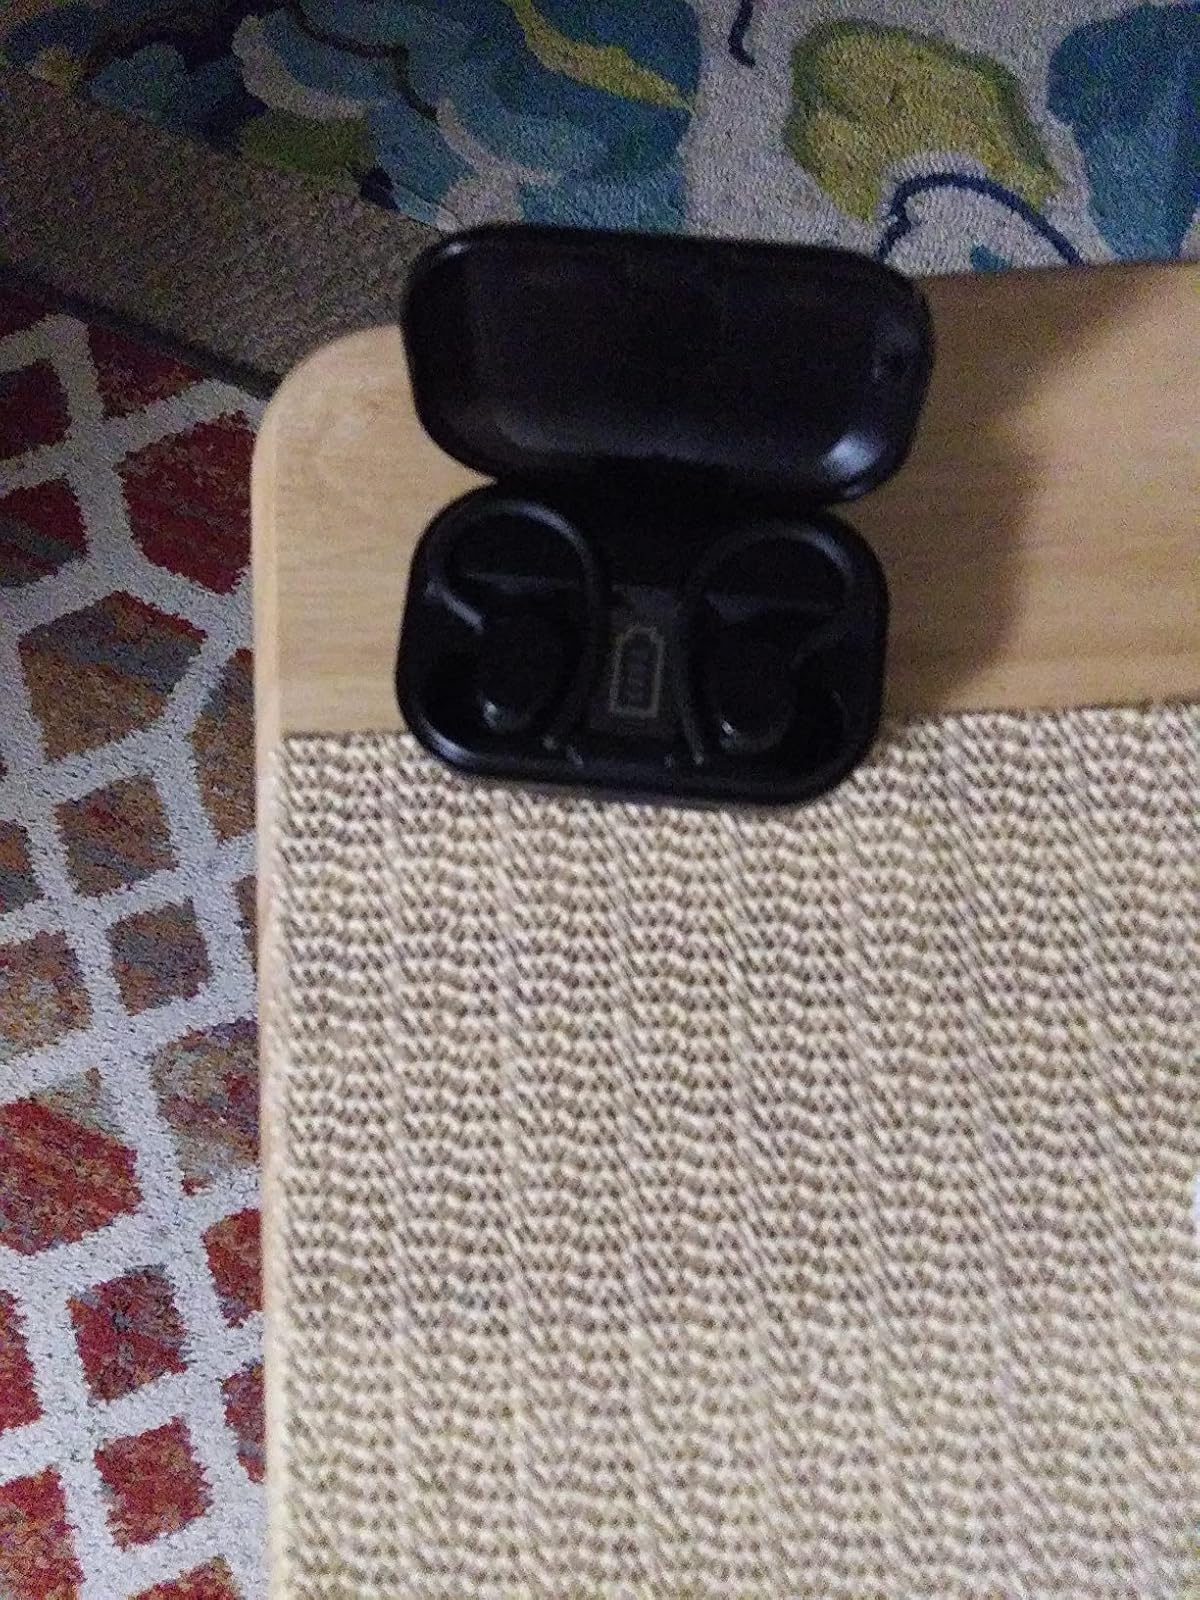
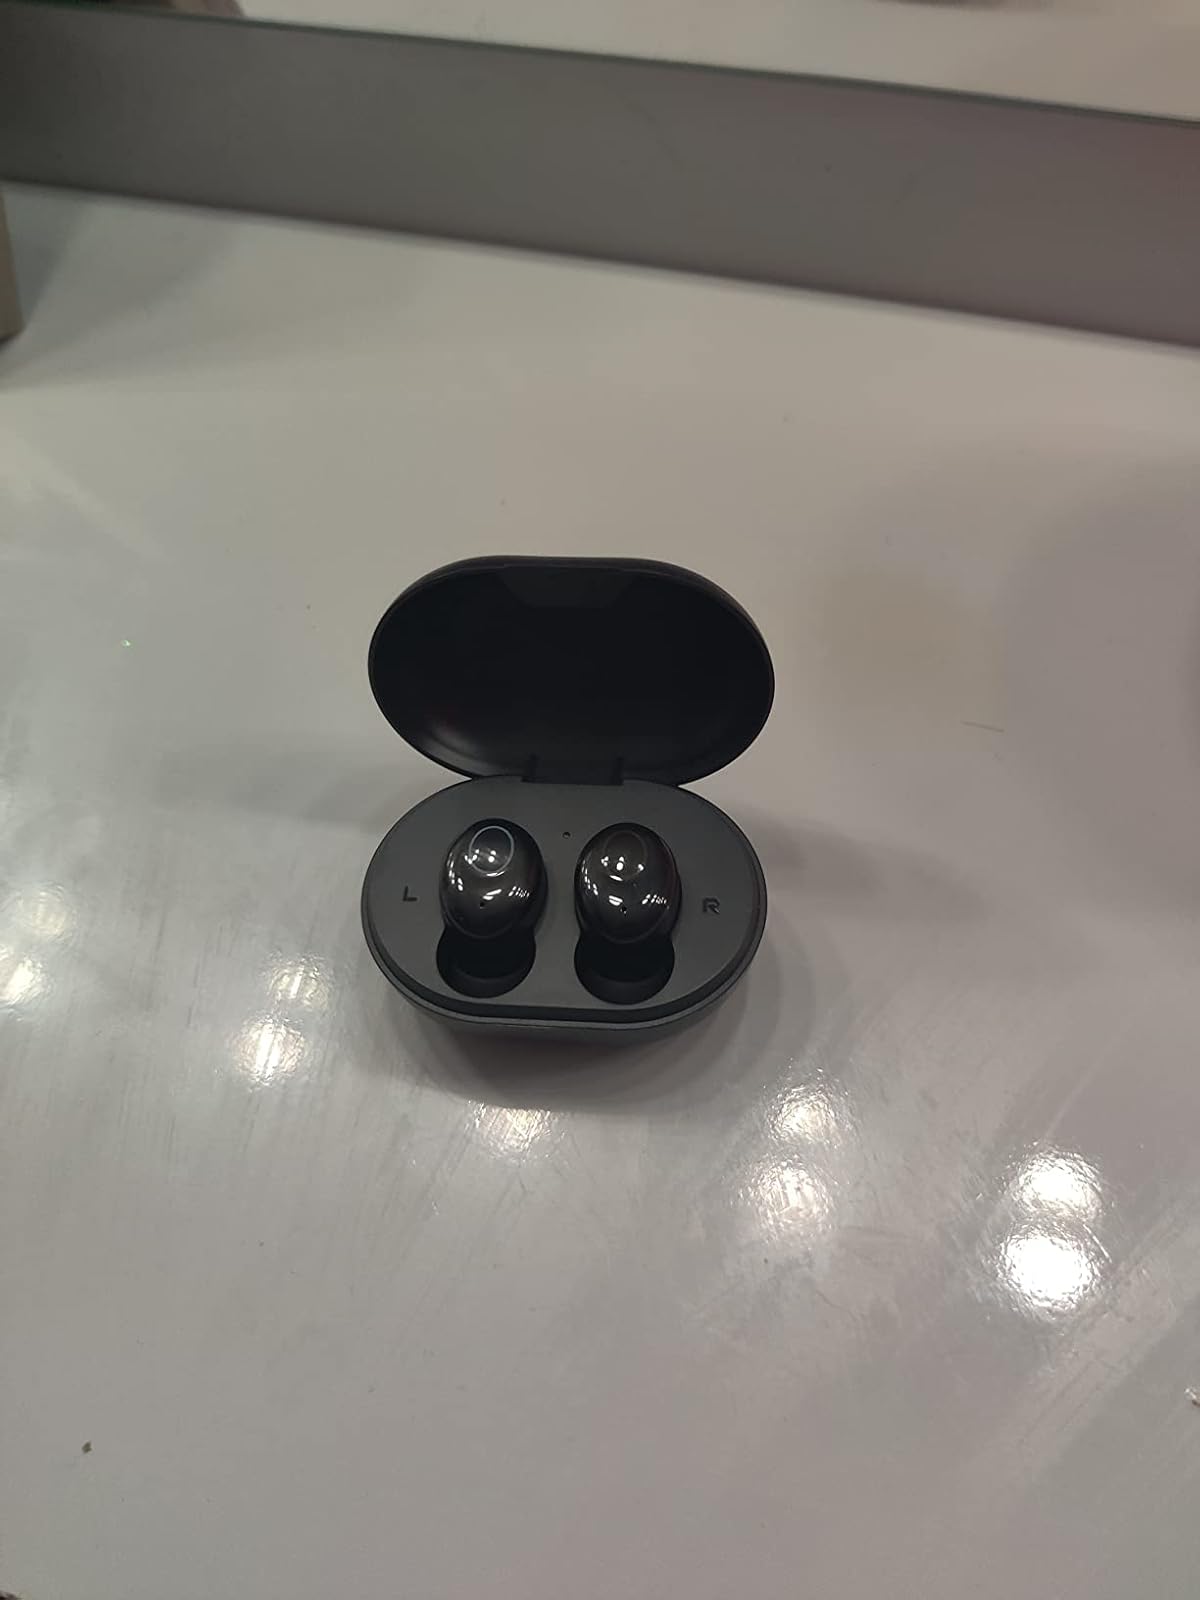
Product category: earbuds
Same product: no